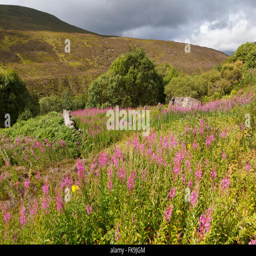
ruins of an old home , probably a farmhouse , almost lost in the landscape